Mezzani

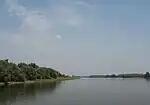
Po river near Mezzani.

Located on the right shore of the Po River, the municipal territory is crossed by others watercourses too: the torrent Parma on the west, that flows into Po near Mezzano Superiore, the torrent Enza that follows for some kilometres the eastern border with the Reggio Emilia, the "Parmetta" canal southwards of Mezzano Inferiore and the "Parma morta" abandoned riverbed of Parma torrent that up to the first years of 19th century flowed into Enza.